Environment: real
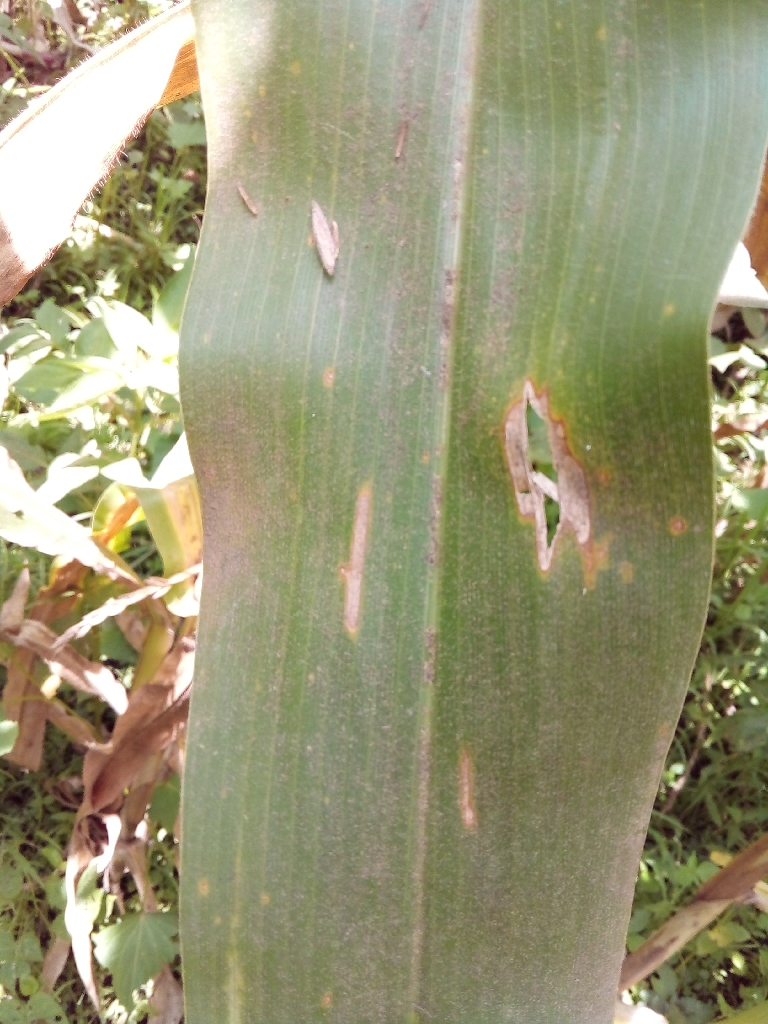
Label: northern_corn_leaf_blight